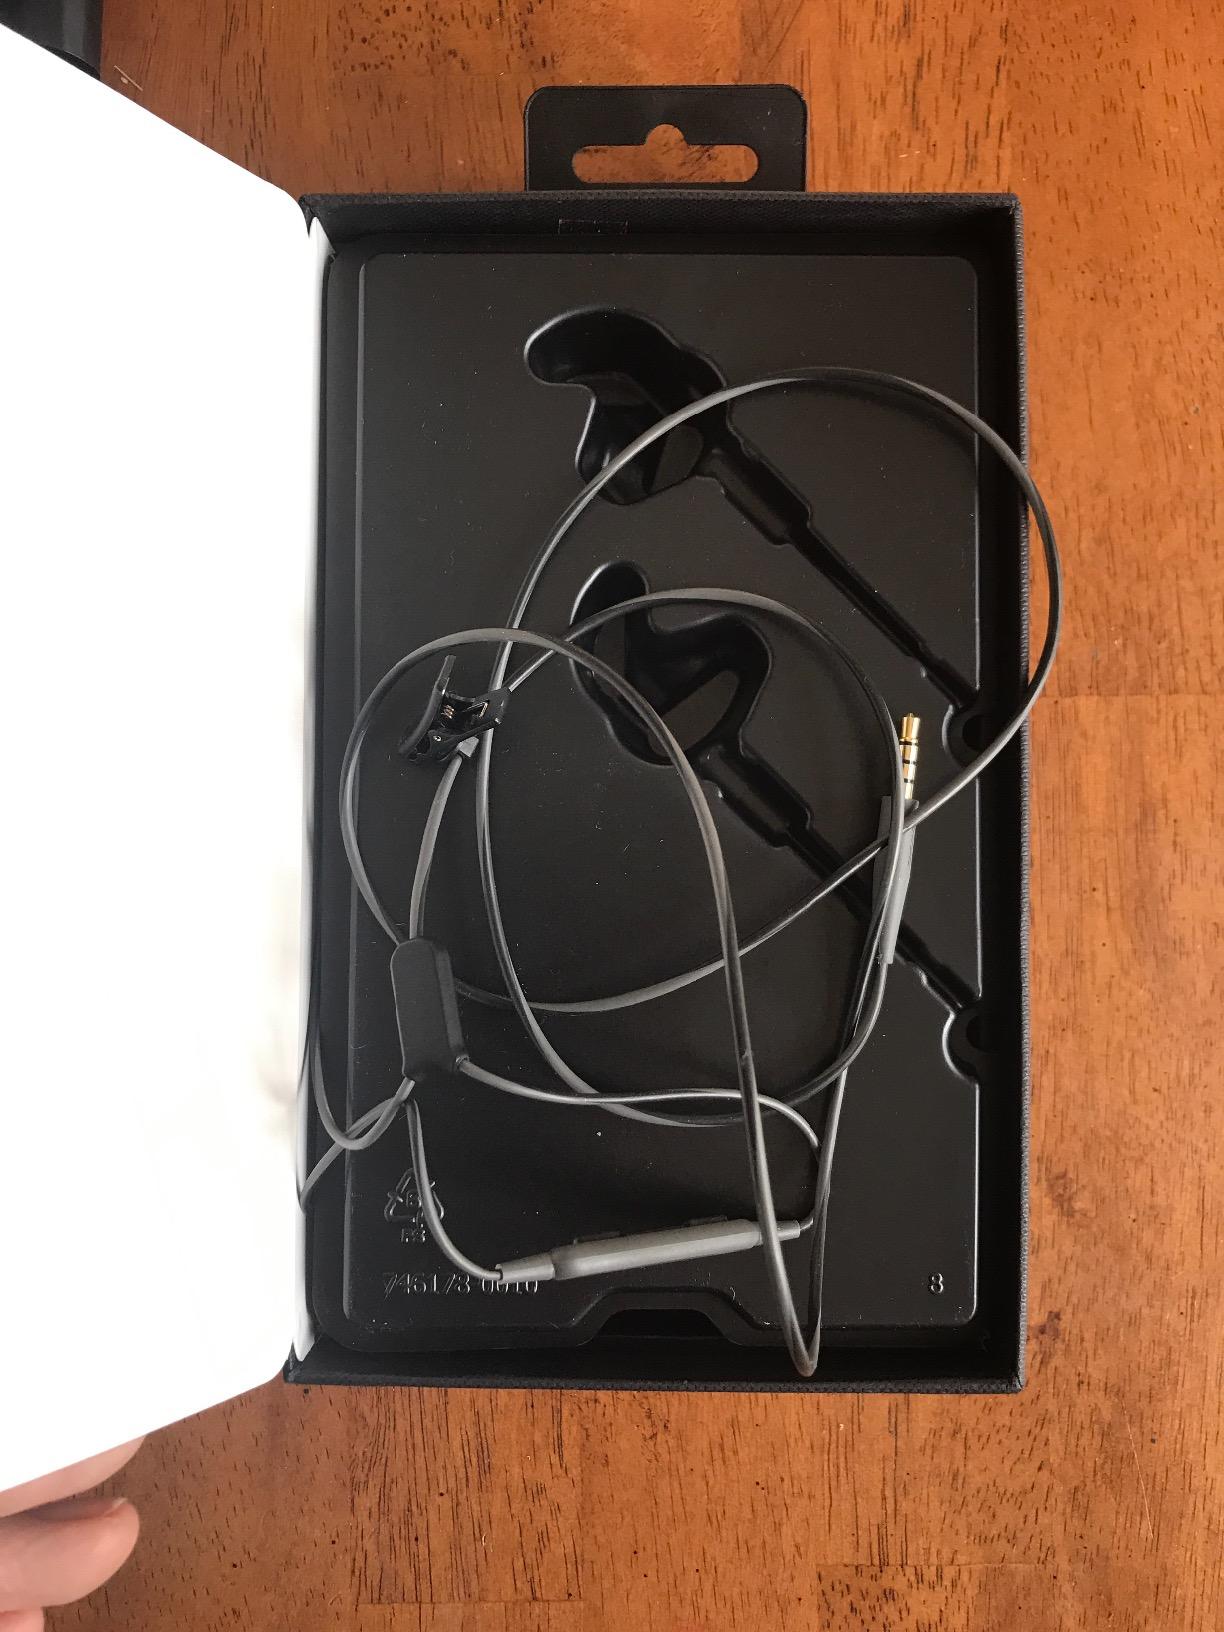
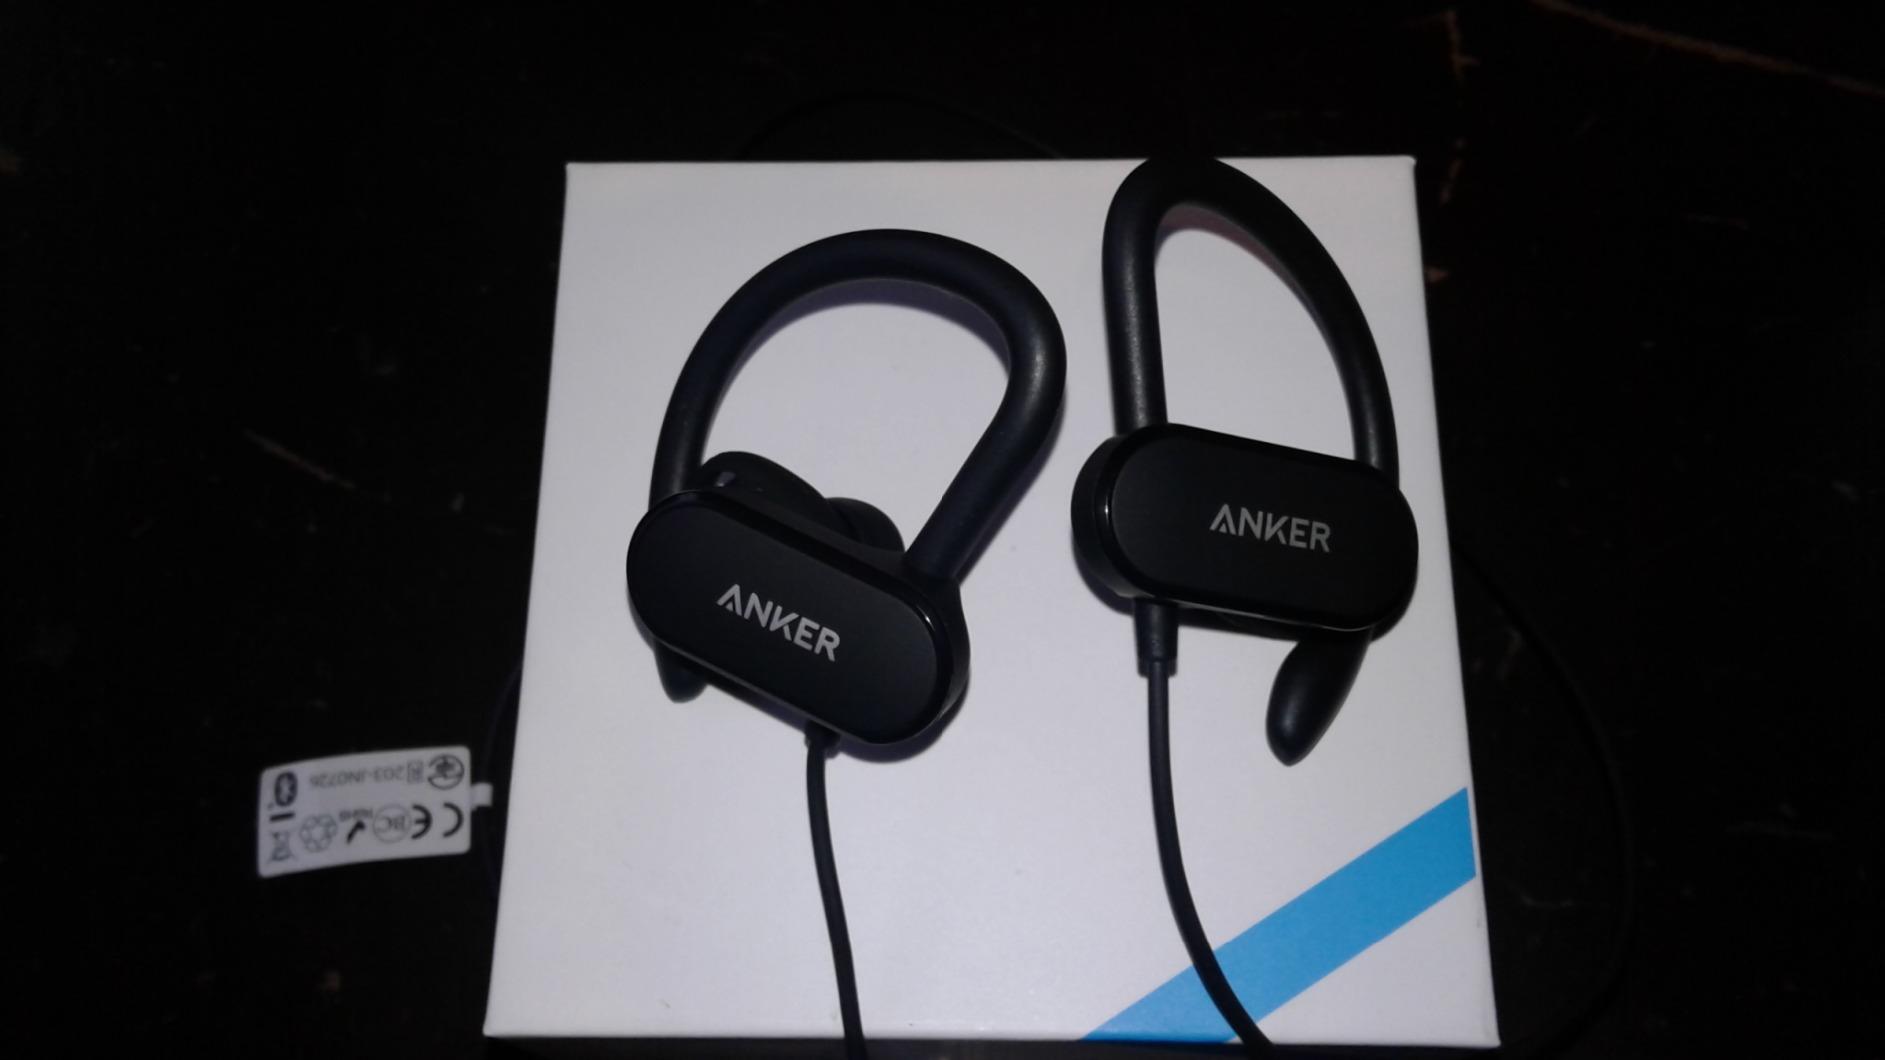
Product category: headphones
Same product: no